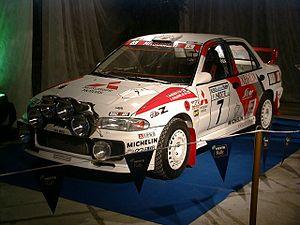
La Lancer Evolution, familièrement connue sous le nom d'Evo ou Lancer Evo, construite par Mitsubishi Motors, est apparue en 1992. Dérivée de la berline compacte Lancer, elle avait pour mission de défendre les couleurs de Mitsubishi en championnat du monde des rallyes, en remplacement de la Mitsubishi Galant VR-4. Elle est équipée d'un moteur 4-cylindres en ligne de 2 litres turbocompressé, issu de la Galant VR-4, avec refroidisseur d'air de suralimentation et d'une transmission intégrale. Le prix de certains modèles dépasse la barre des 50 000 euros. Cette voiture concourt en rallyes avec le modèle Mitsubishi Lancer WRC.
Tommi Mäkinen, né le 26 juin 1964 à Jyväskylän maalaiskunta, est un pilote de rallye finlandais, surnommé The Flying Finn. Marié et père de deux enfants, il partage sa vie familiale entre Monaco et Jyväskylä depuis 1999.